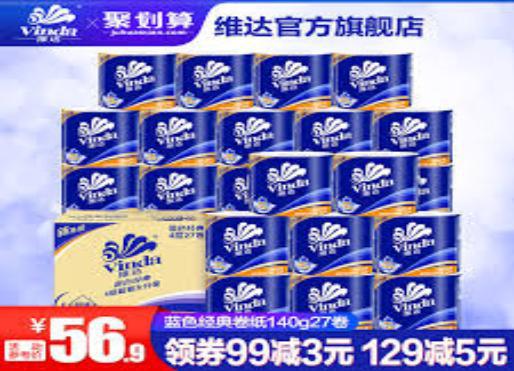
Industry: Necessities